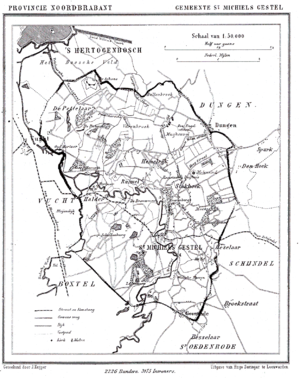
Sint-Michielsgestel / Galleri
Sint-Michielsgestel er en kommune og en by i den sydlige provins Noord-Brabant i Nederlandene.